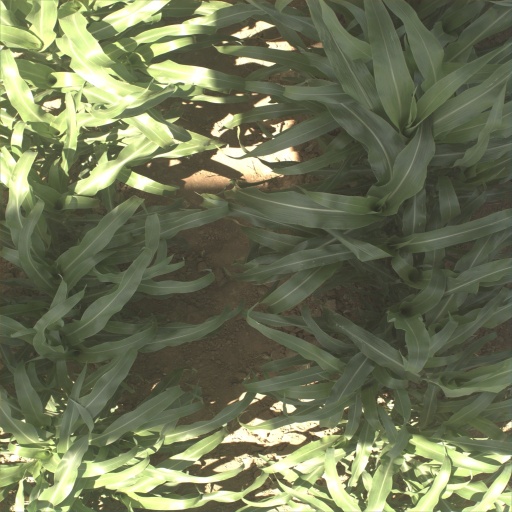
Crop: sorghum